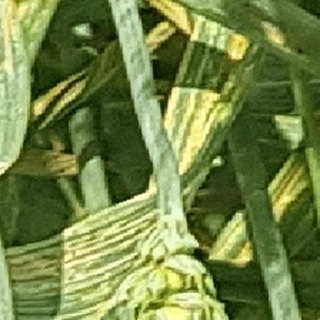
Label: wheat_yellow_rust